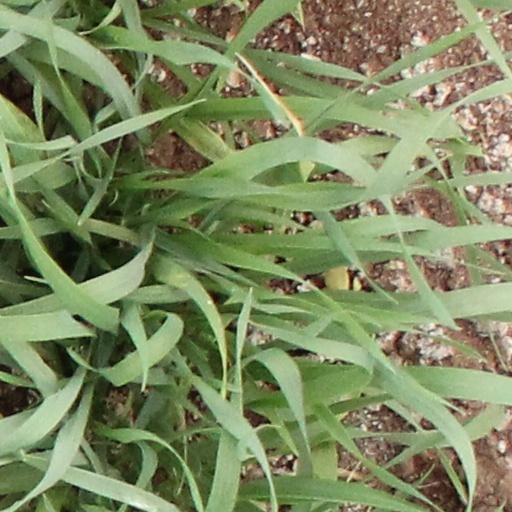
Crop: wheat